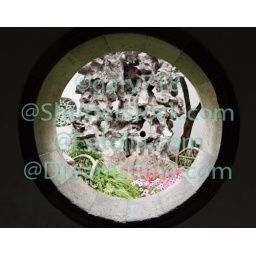
famous shizilin garden (lion forest rock formation) in Suzhou China